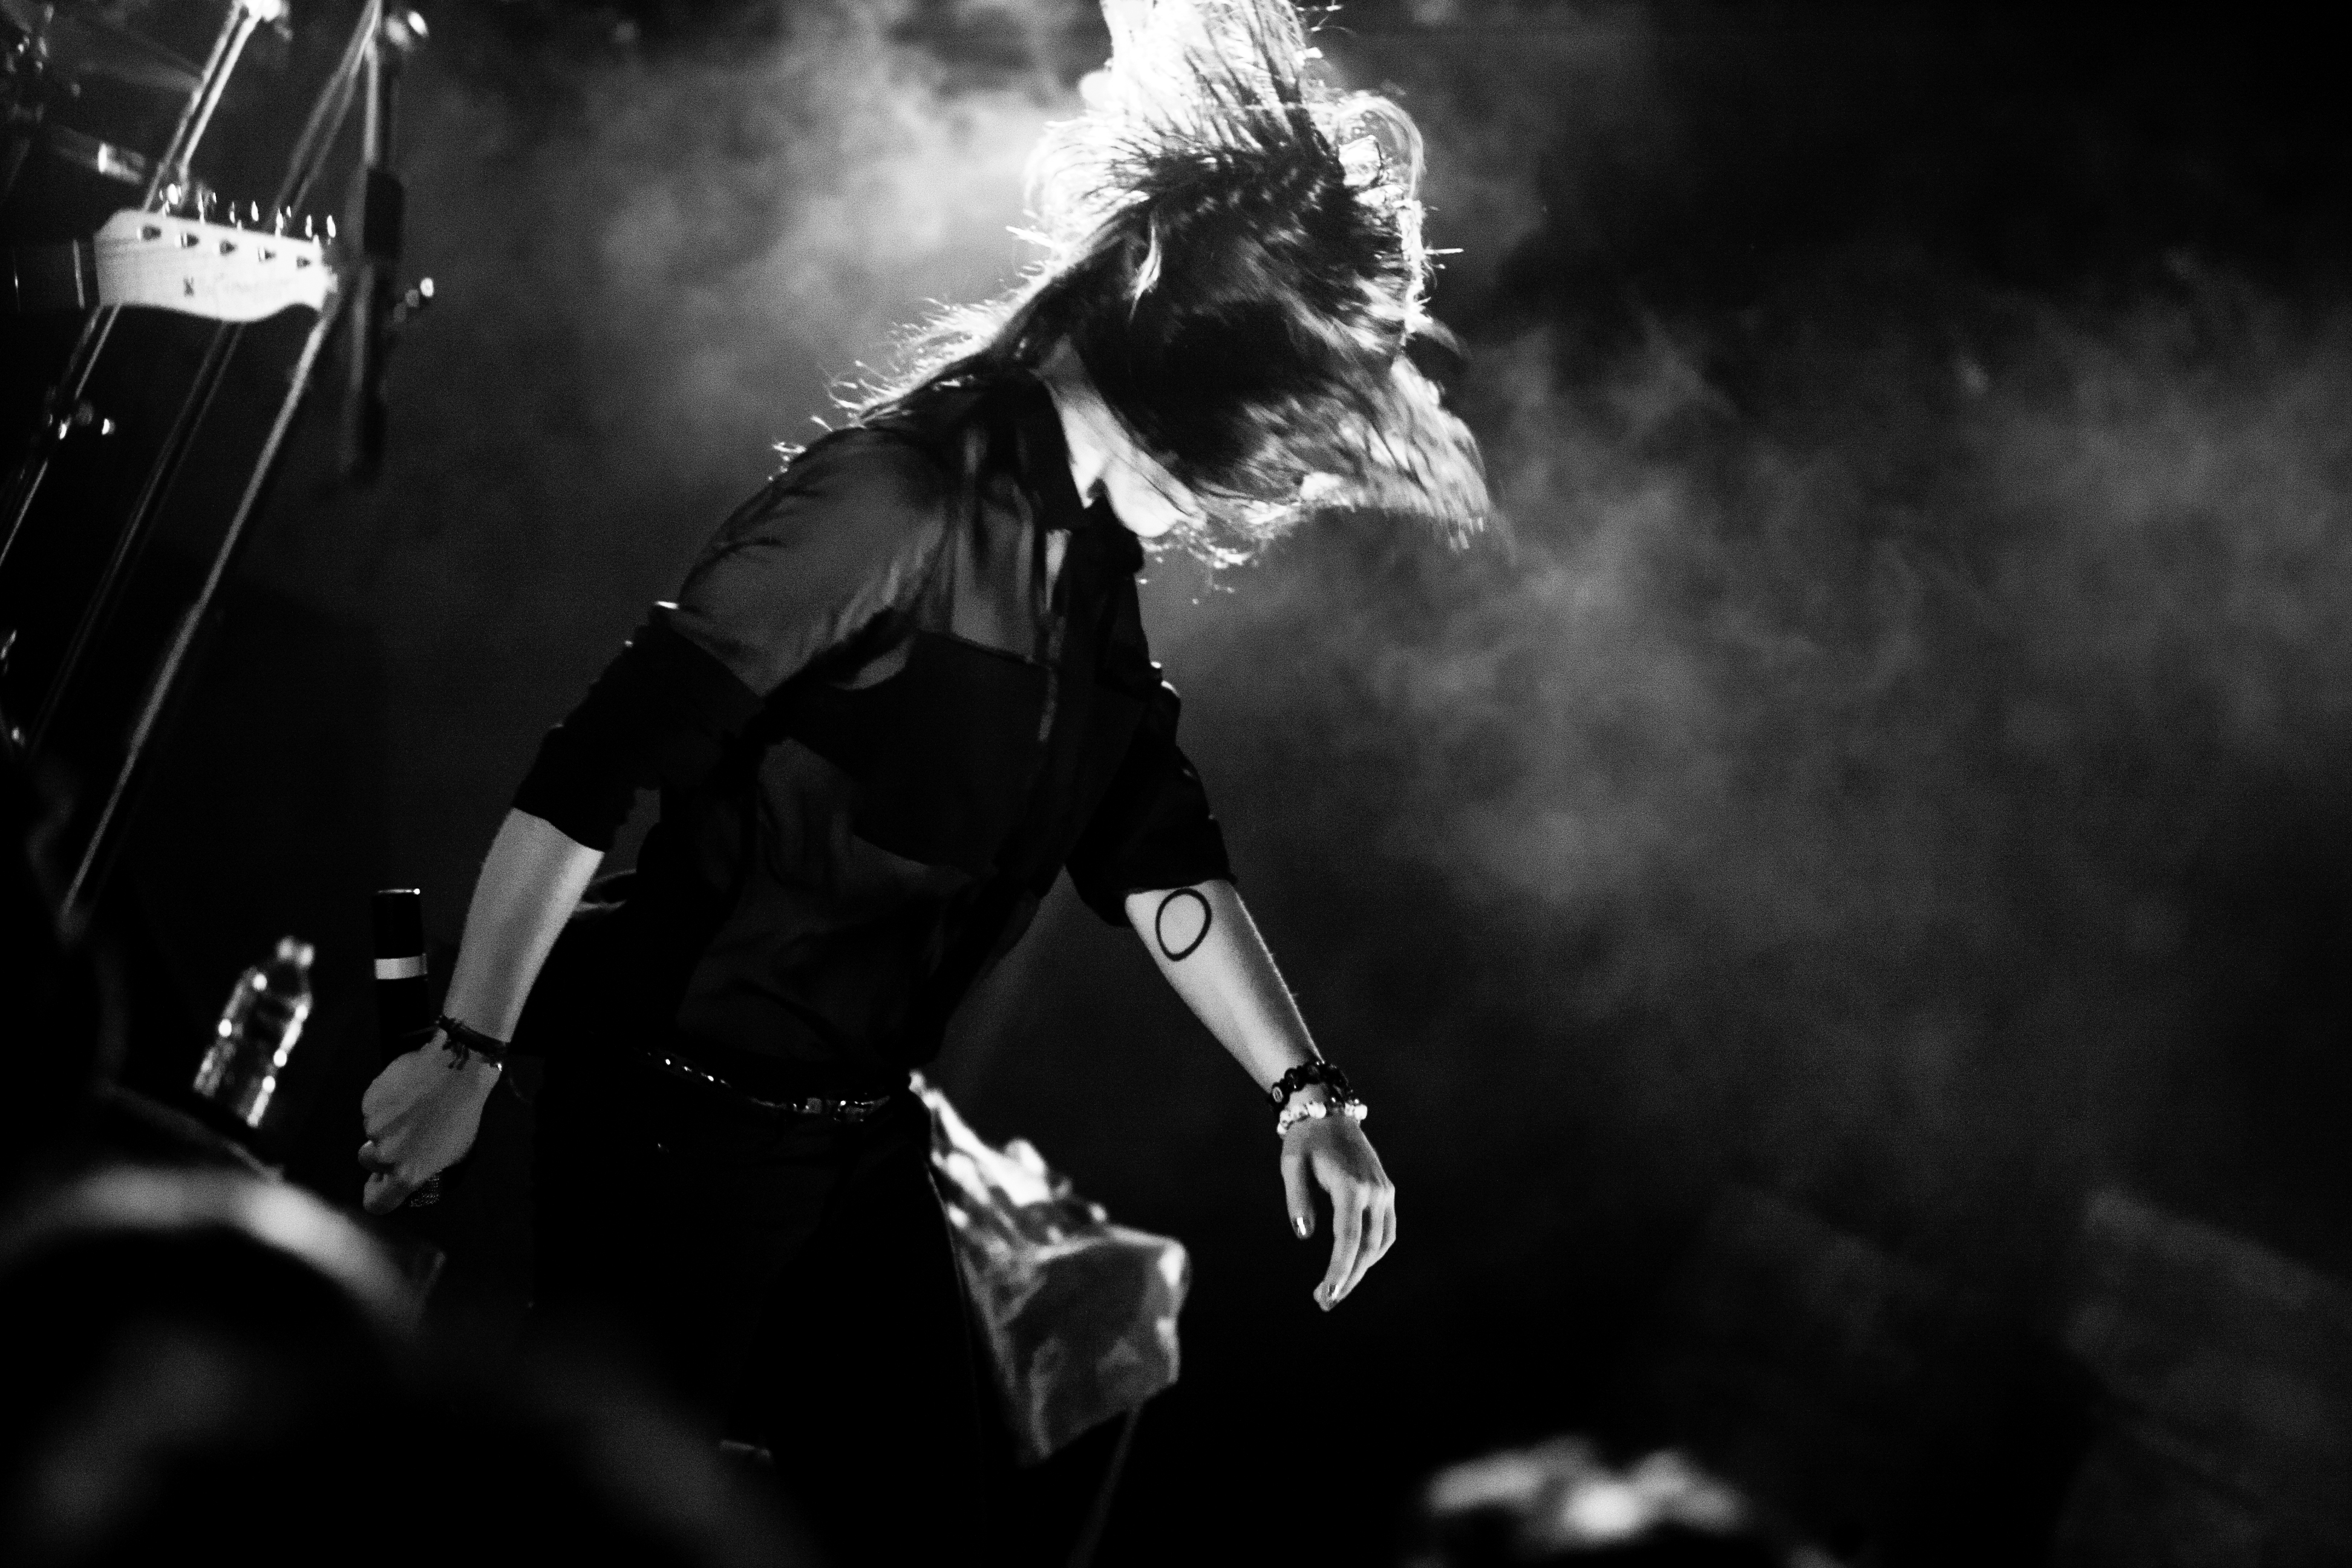
music, black and white, concert, band, live, canon, darkness, musician, black, monochrome, festival, 40d, gig, stage, 2012, fete, humanit, fetedelhuma, toybloid, performance, guitarist, drummer, entertainment, monochrome photography, film noir